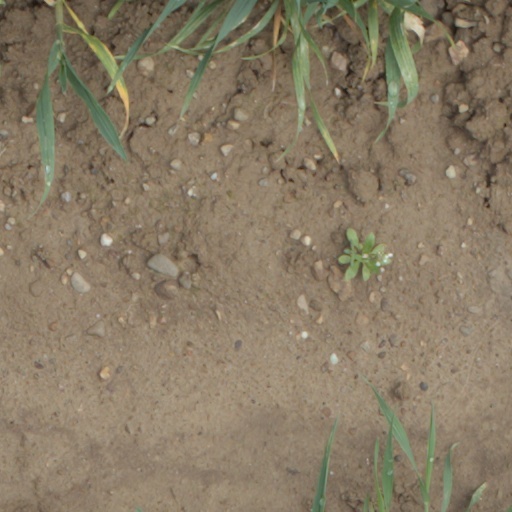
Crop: wheat